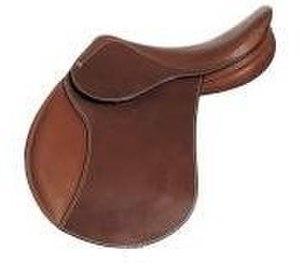
Selle de saut d'obstacles
La selle est un objet, en cuir ou synthétique, placé sur le dos d'un cheval et sur lequel le cavalier se place.